Brickeys, Arkansas

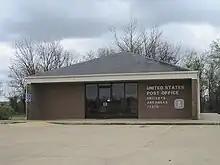
Brickeys Post Office, March 2012

It is in the Lee County School District, based in Marianna. The local high school is Lee High School.